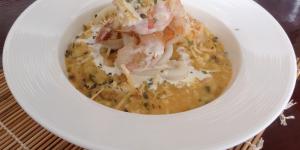
risotto al pesto rojo